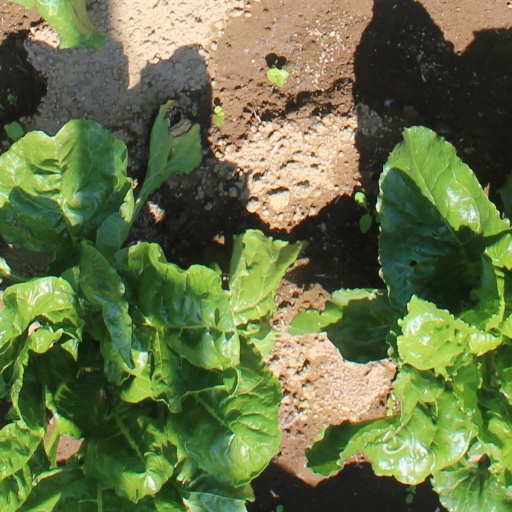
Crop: sugar beet